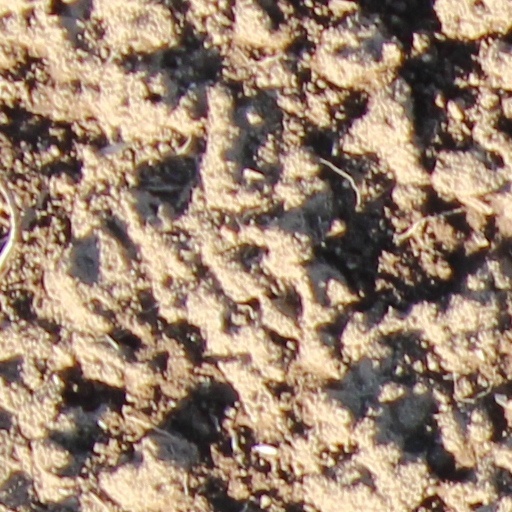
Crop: wheat